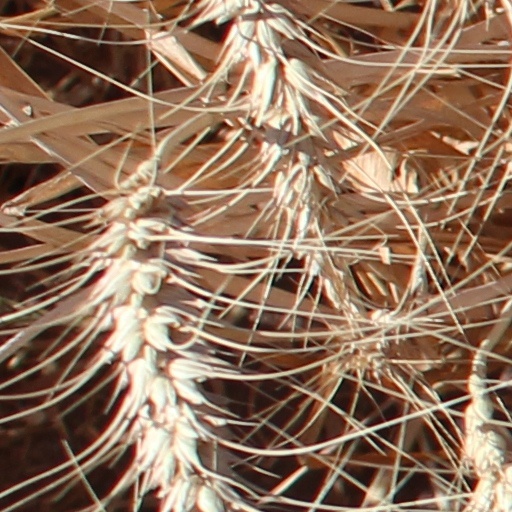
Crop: wheat